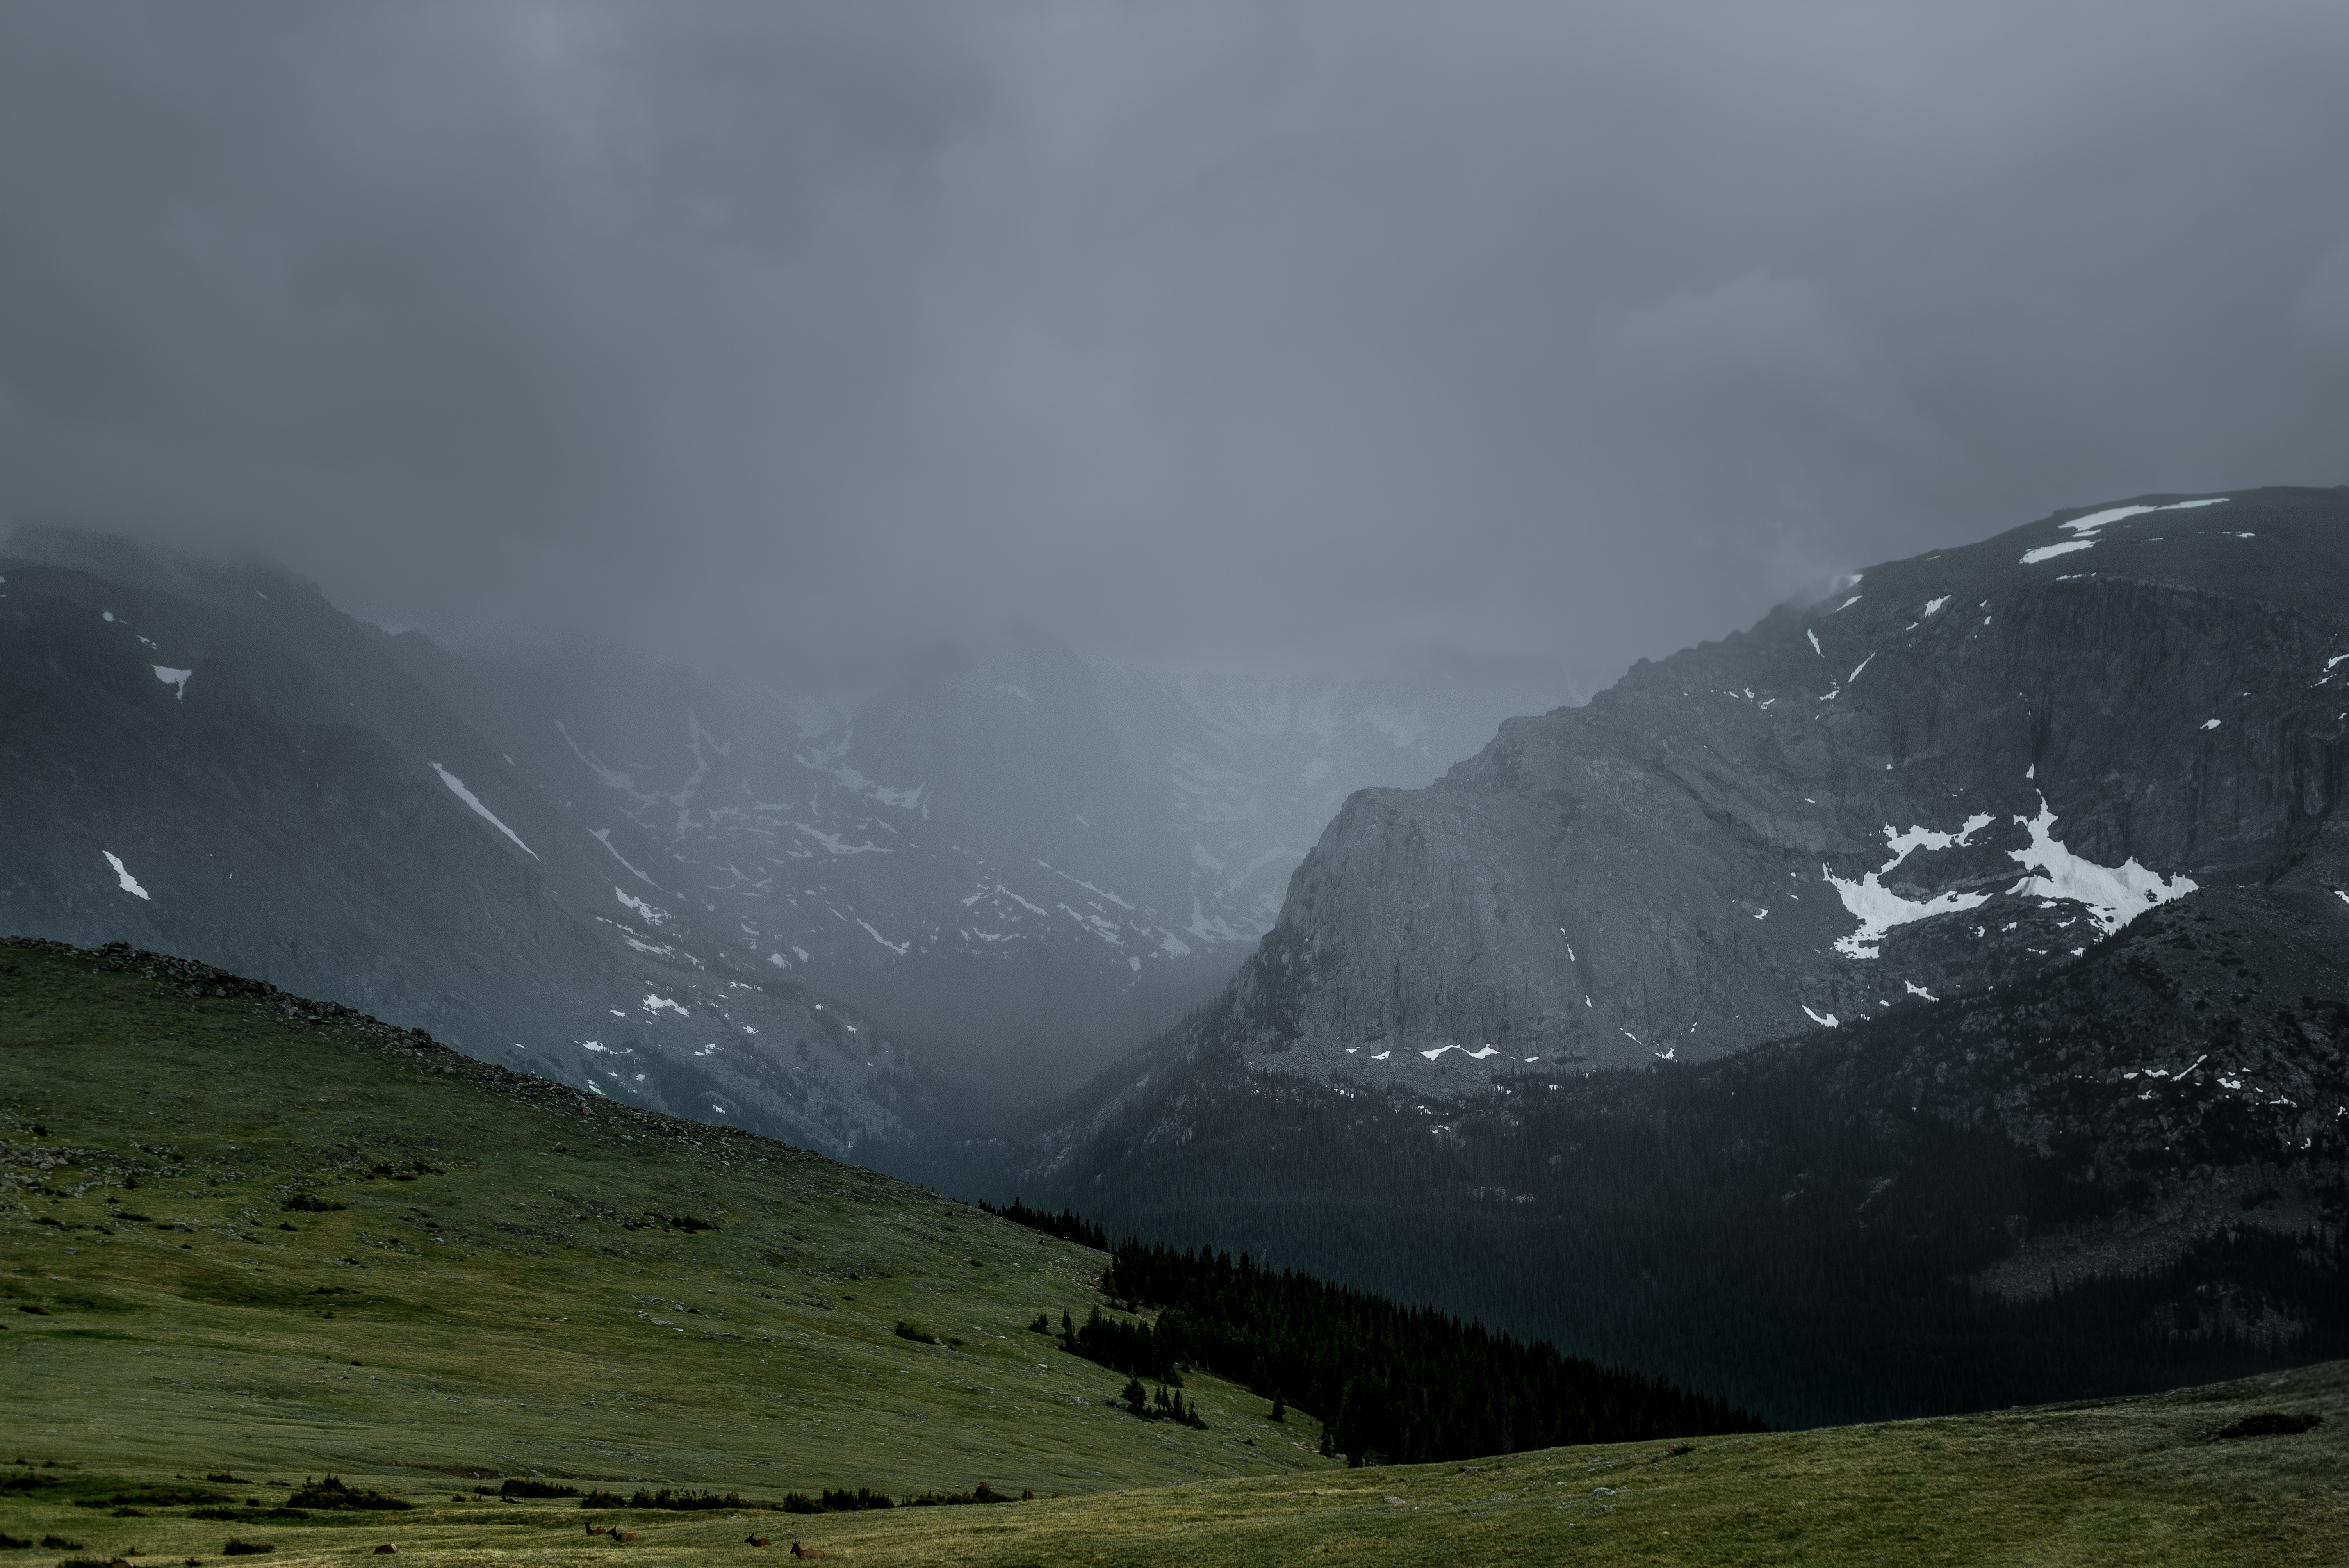
landscape, nature, mountain, snow, cloud, mist, cloudy, hill, lake, valley, mountain range, slope, weather, fjord, highland, ridge, summit, alps, plateau, fell, loch, landform, mountain pass, geographical feature, atmospheric phenomenon, mountainous landforms, glacial landform